Treefort Music Fest

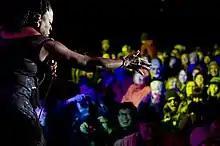
Sharon Jones and the Dap Kings performing at Treefort, 2013

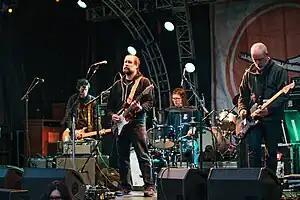
Built To Spill performing at "Main Stage," 2016

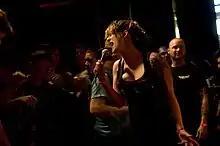
Little Miss and The No Names perform hardcore punk at an all-ages show at the Linen Building in 2013

Treefort Music Fest is a five-day indie rock festival held at several venues throughout downtown Boise, Idaho in late March. The inaugural festival took place from March 20–23, 2012, featuring Built to Spill, The Joy Formidable, Poliça, and other acts. Treefort has been called "the west’s best SXSW alternative" and "Boise's preeminent artistic, cultural, and musical happening."